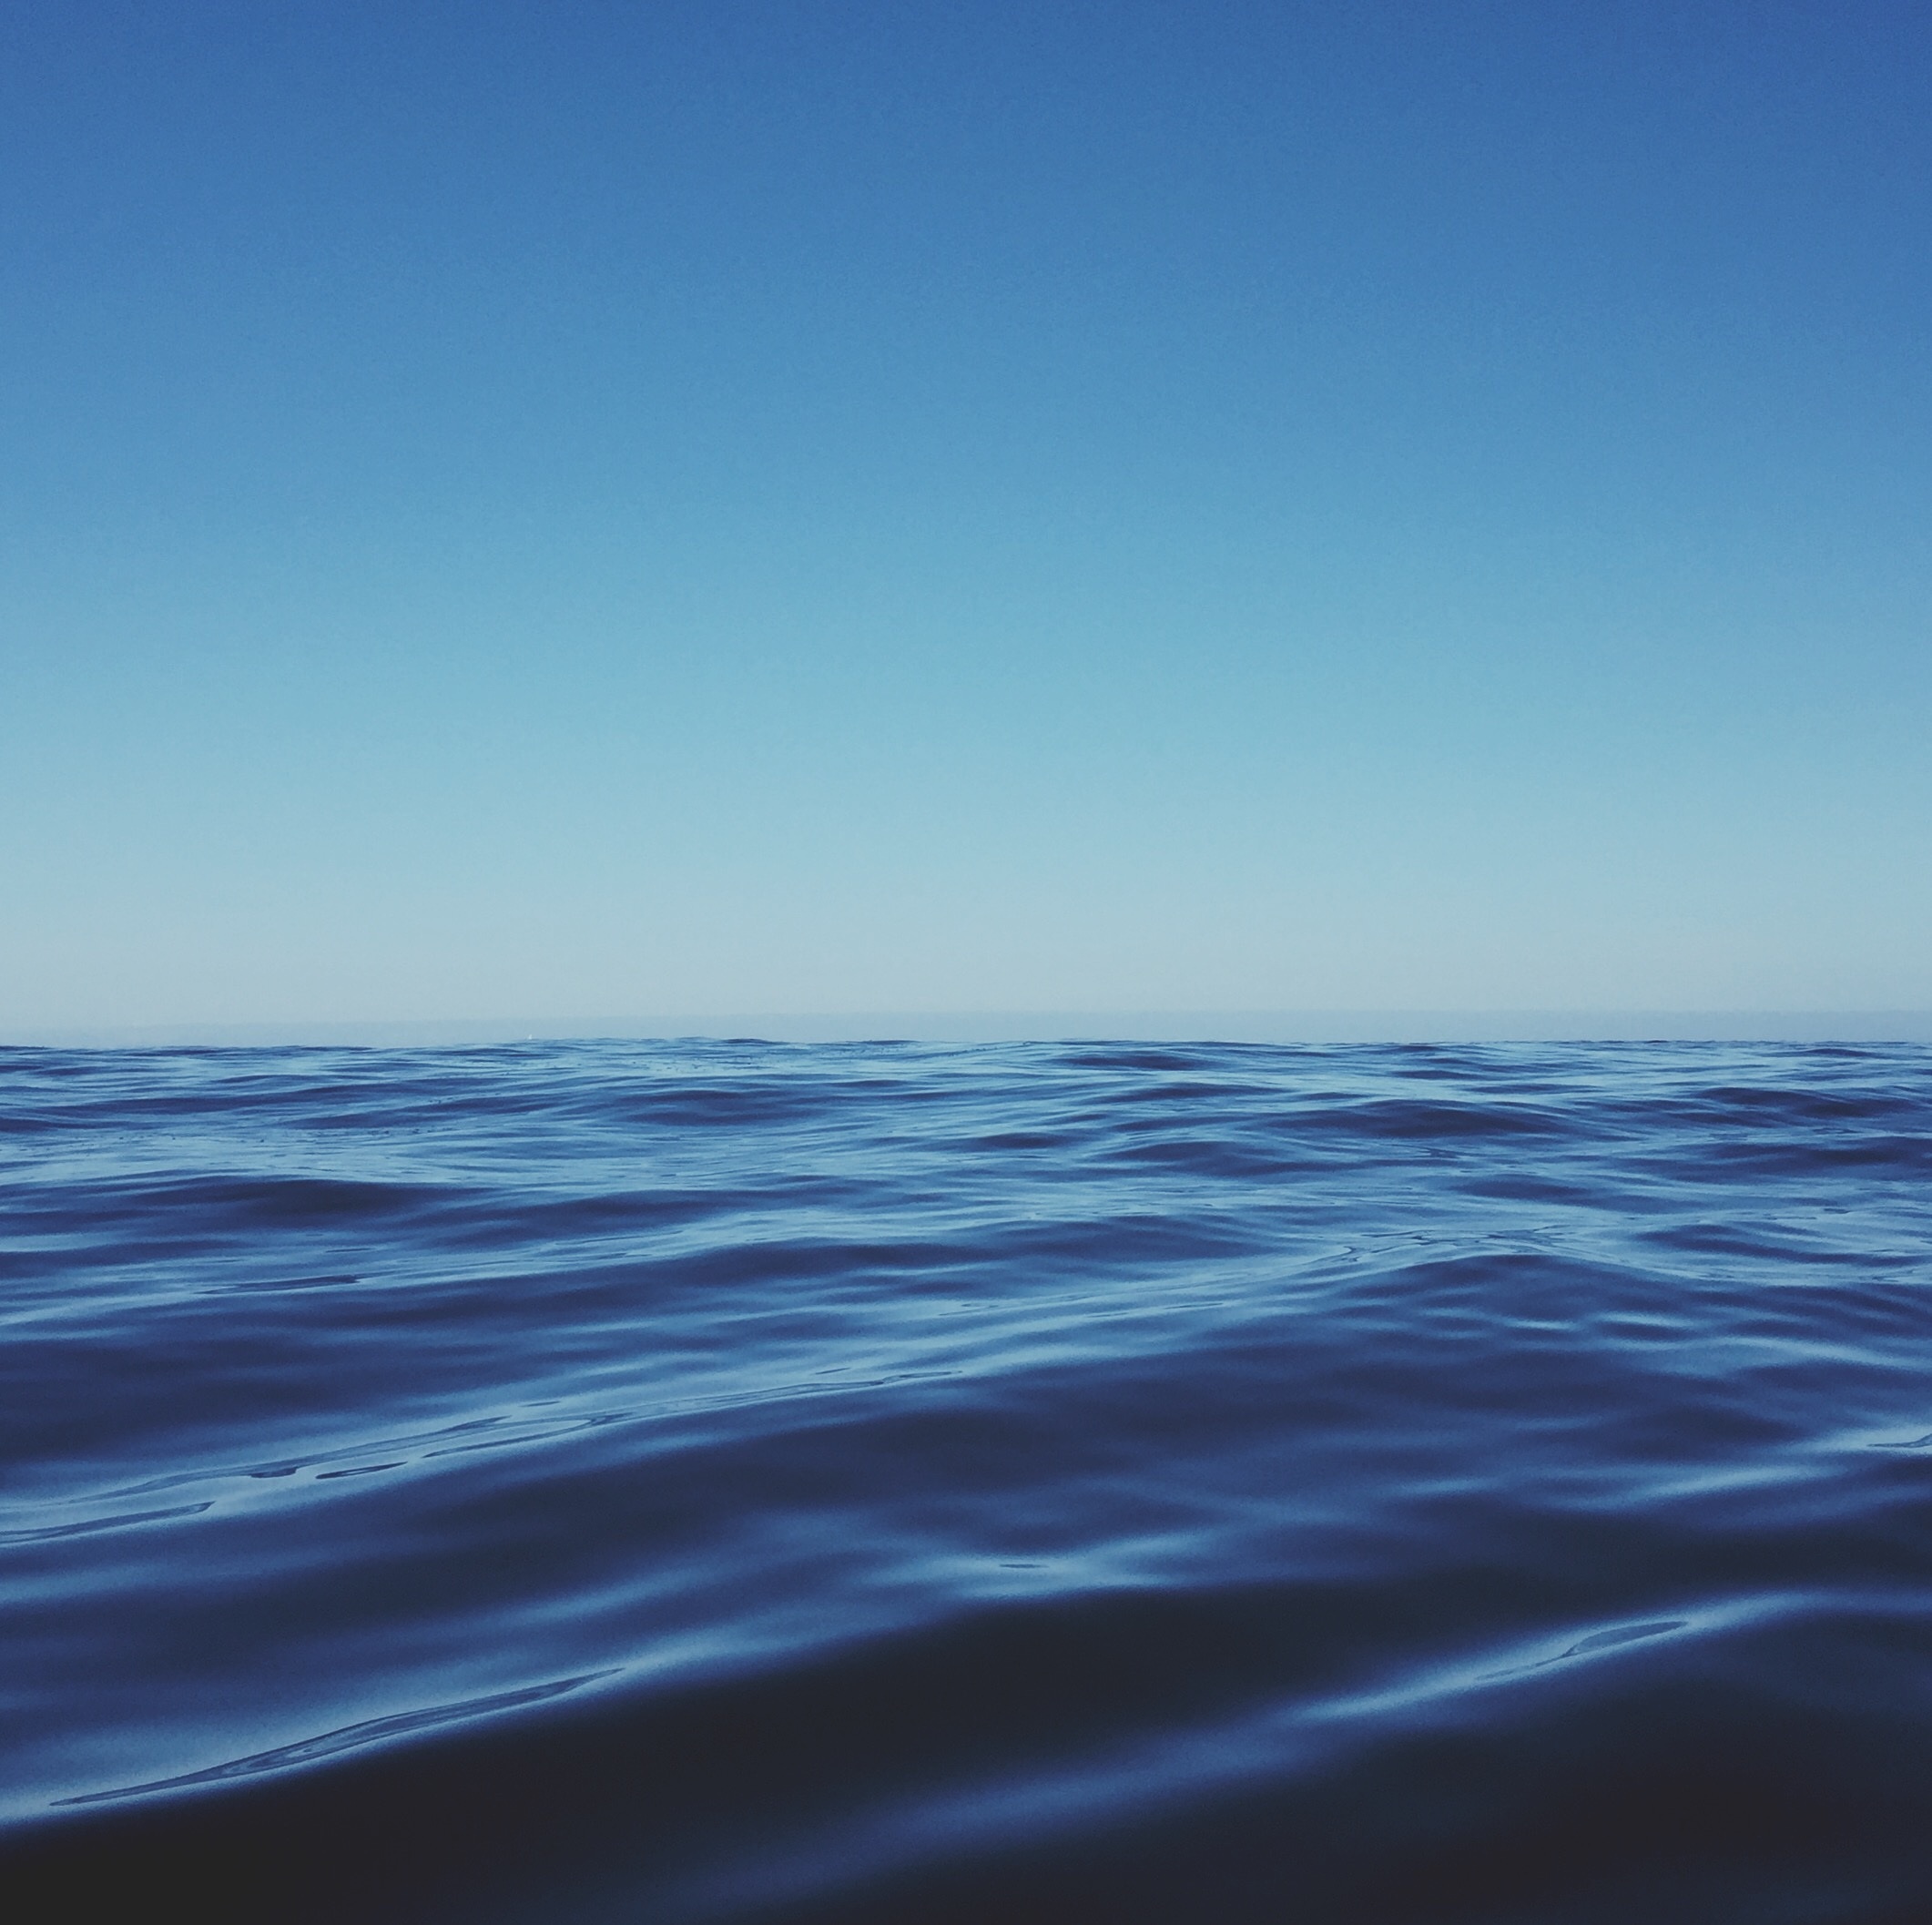
sea, coast, water, nature, ocean, horizon, sky, sunlight, shore, wave, dusk, environment, bay, blue, body of water, surface, waves, arctic ocean, wind wave